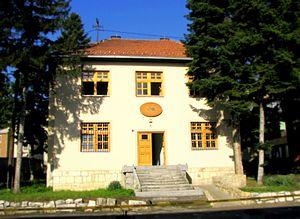
Doboj est une ville de Bosnie-Herzégovine située dans la République serbe de Bosnie. Selon les premiers résultats du recensement bosnien de 2013, la ville intra muros compte 26 987 habitants et sa zone métropolitaine, appelée Ville de Doboj, 68 514.